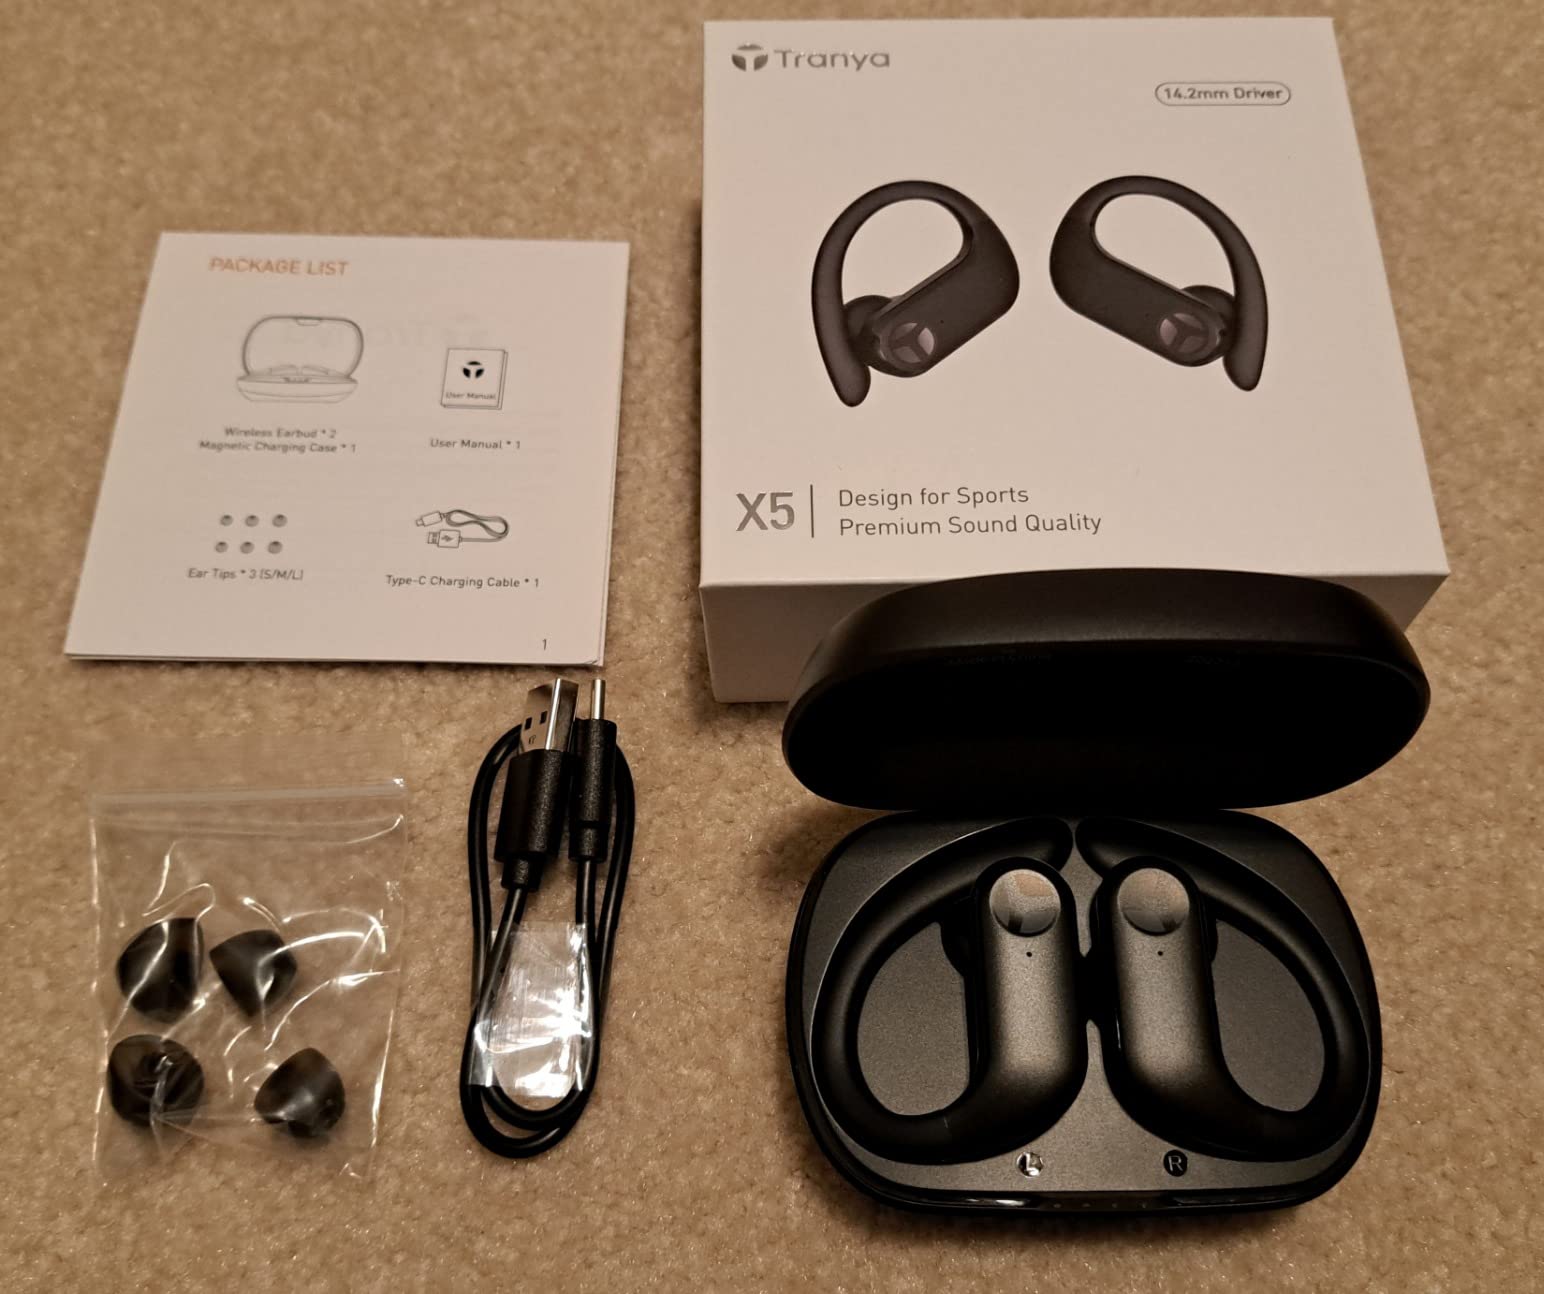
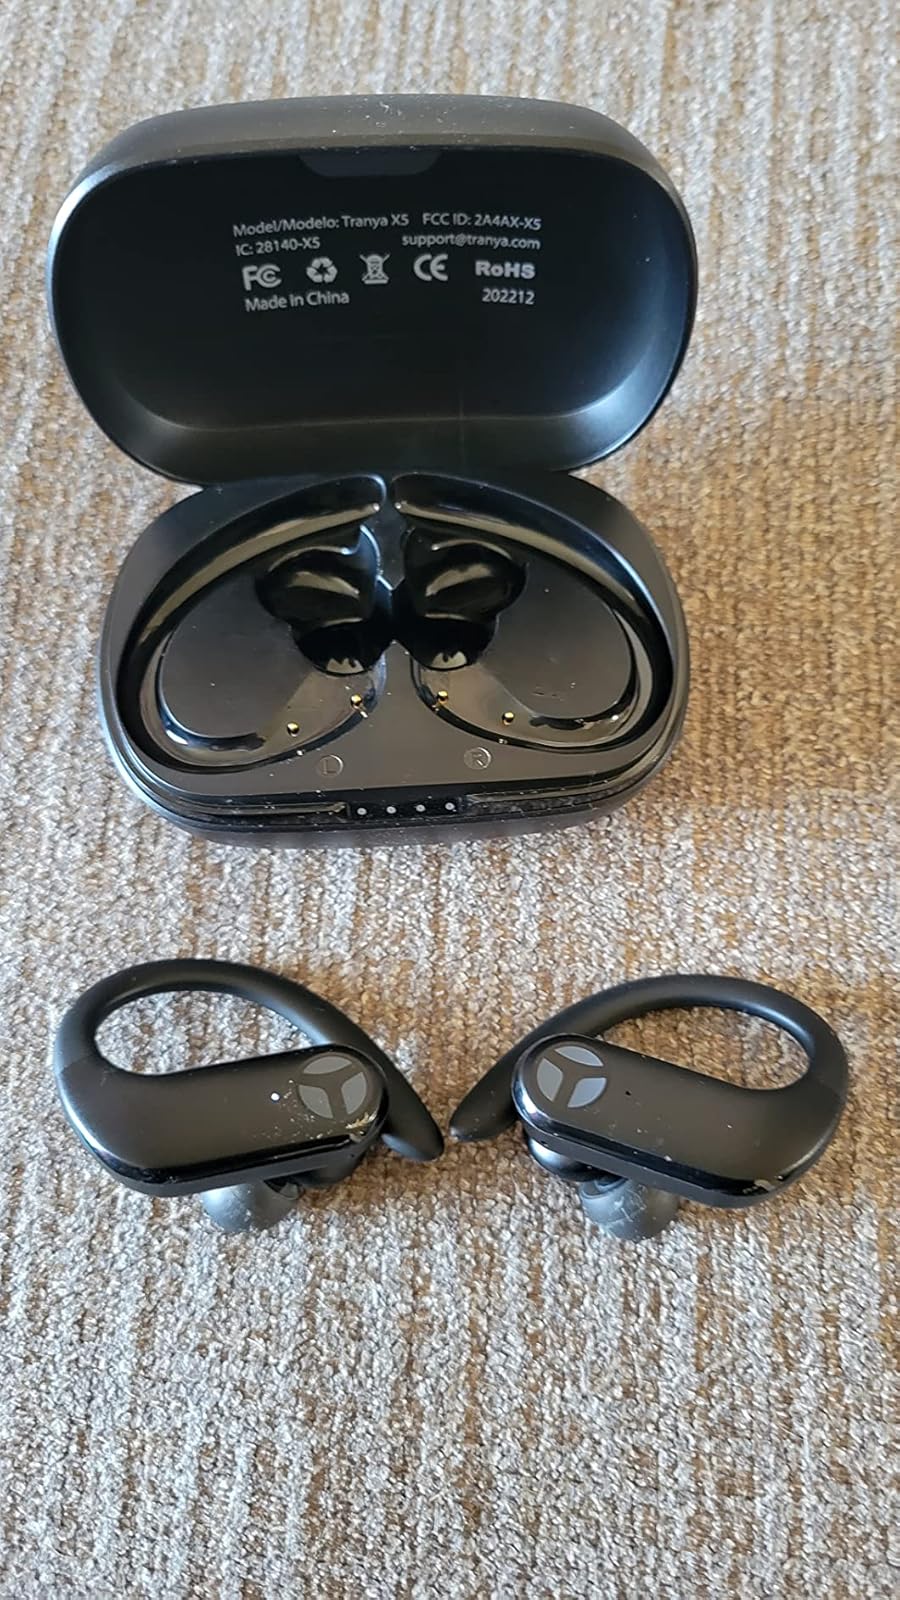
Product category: earbuds
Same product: yes